Eleni Foureira

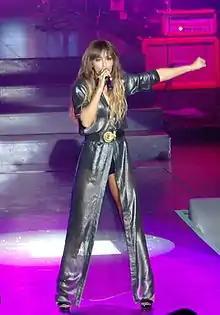
Foureira performing live in 2013.

After Mystique broke up, Foureira signed a solo contract with Universal Music Greece, the same label as Mystique. She appeared on the charity program "Just the Two of Us", hosted by Mega Channel. She tied for first place along with singer Panagiotis Petrakis. Foureira released her self-titled debut studio album in December 2010. Afterwards, she signed with Minos EMI. Her second album "Ti Poniro Mou Zitas" was released in 2012, while her third "Anemos agapis" was released in 2014. From 2015 to 2016, she starred as Sofia in the musical "" in Athens, alongside other Greek pop stars such as Ivi Adamou and Katy Garbi. Following the release of "Anemos agapis", she left Minos EMI and signed with Panik Records. She was a judge on season three of the Greek version of "So You Think You Can Dance". Her fourth studio album "Vasilissa" was released in 2017.